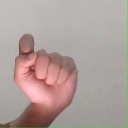
अक्षर: घ